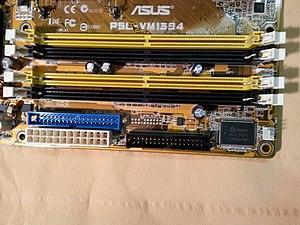
Slots de connexion pour la mémoire vive
La carte mère est le circuit imprimé qui supporte la plupart des composants et des connecteurs nécessaires au fonctionnement d'un compatible PC. Elle est essentiellement composée de circuits imprimés et de ports de connexion qui assurent la liaison de tous les composants et périphériques propres à un micro-ordinateur afin qu'ils puissent être reconnus et configurés par le microprocesseur grâce au programme contenu dans le BIOS devant effectuer la configuration et le démarrage correct de tous les équipements.